Video BIOS

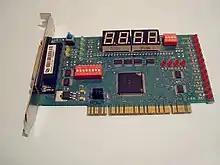
Practically all processing units require basic initialization, not just GPUs.

Video BIOS is the BIOS of a graphics card in a (usually IBM PC-derived) computer. It initializes the graphics card at the computer's boot time. It also implements INT 10h interrupt and VESA BIOS Extensions (VBE) for basic text and videomode output before a specific video driver is loaded. In UEFI 2.x systems, the INT 10h and the VBE are replaced by the UEFI GOP.